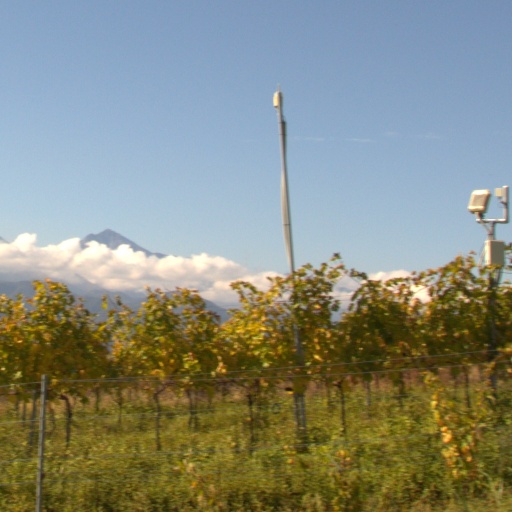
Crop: grape